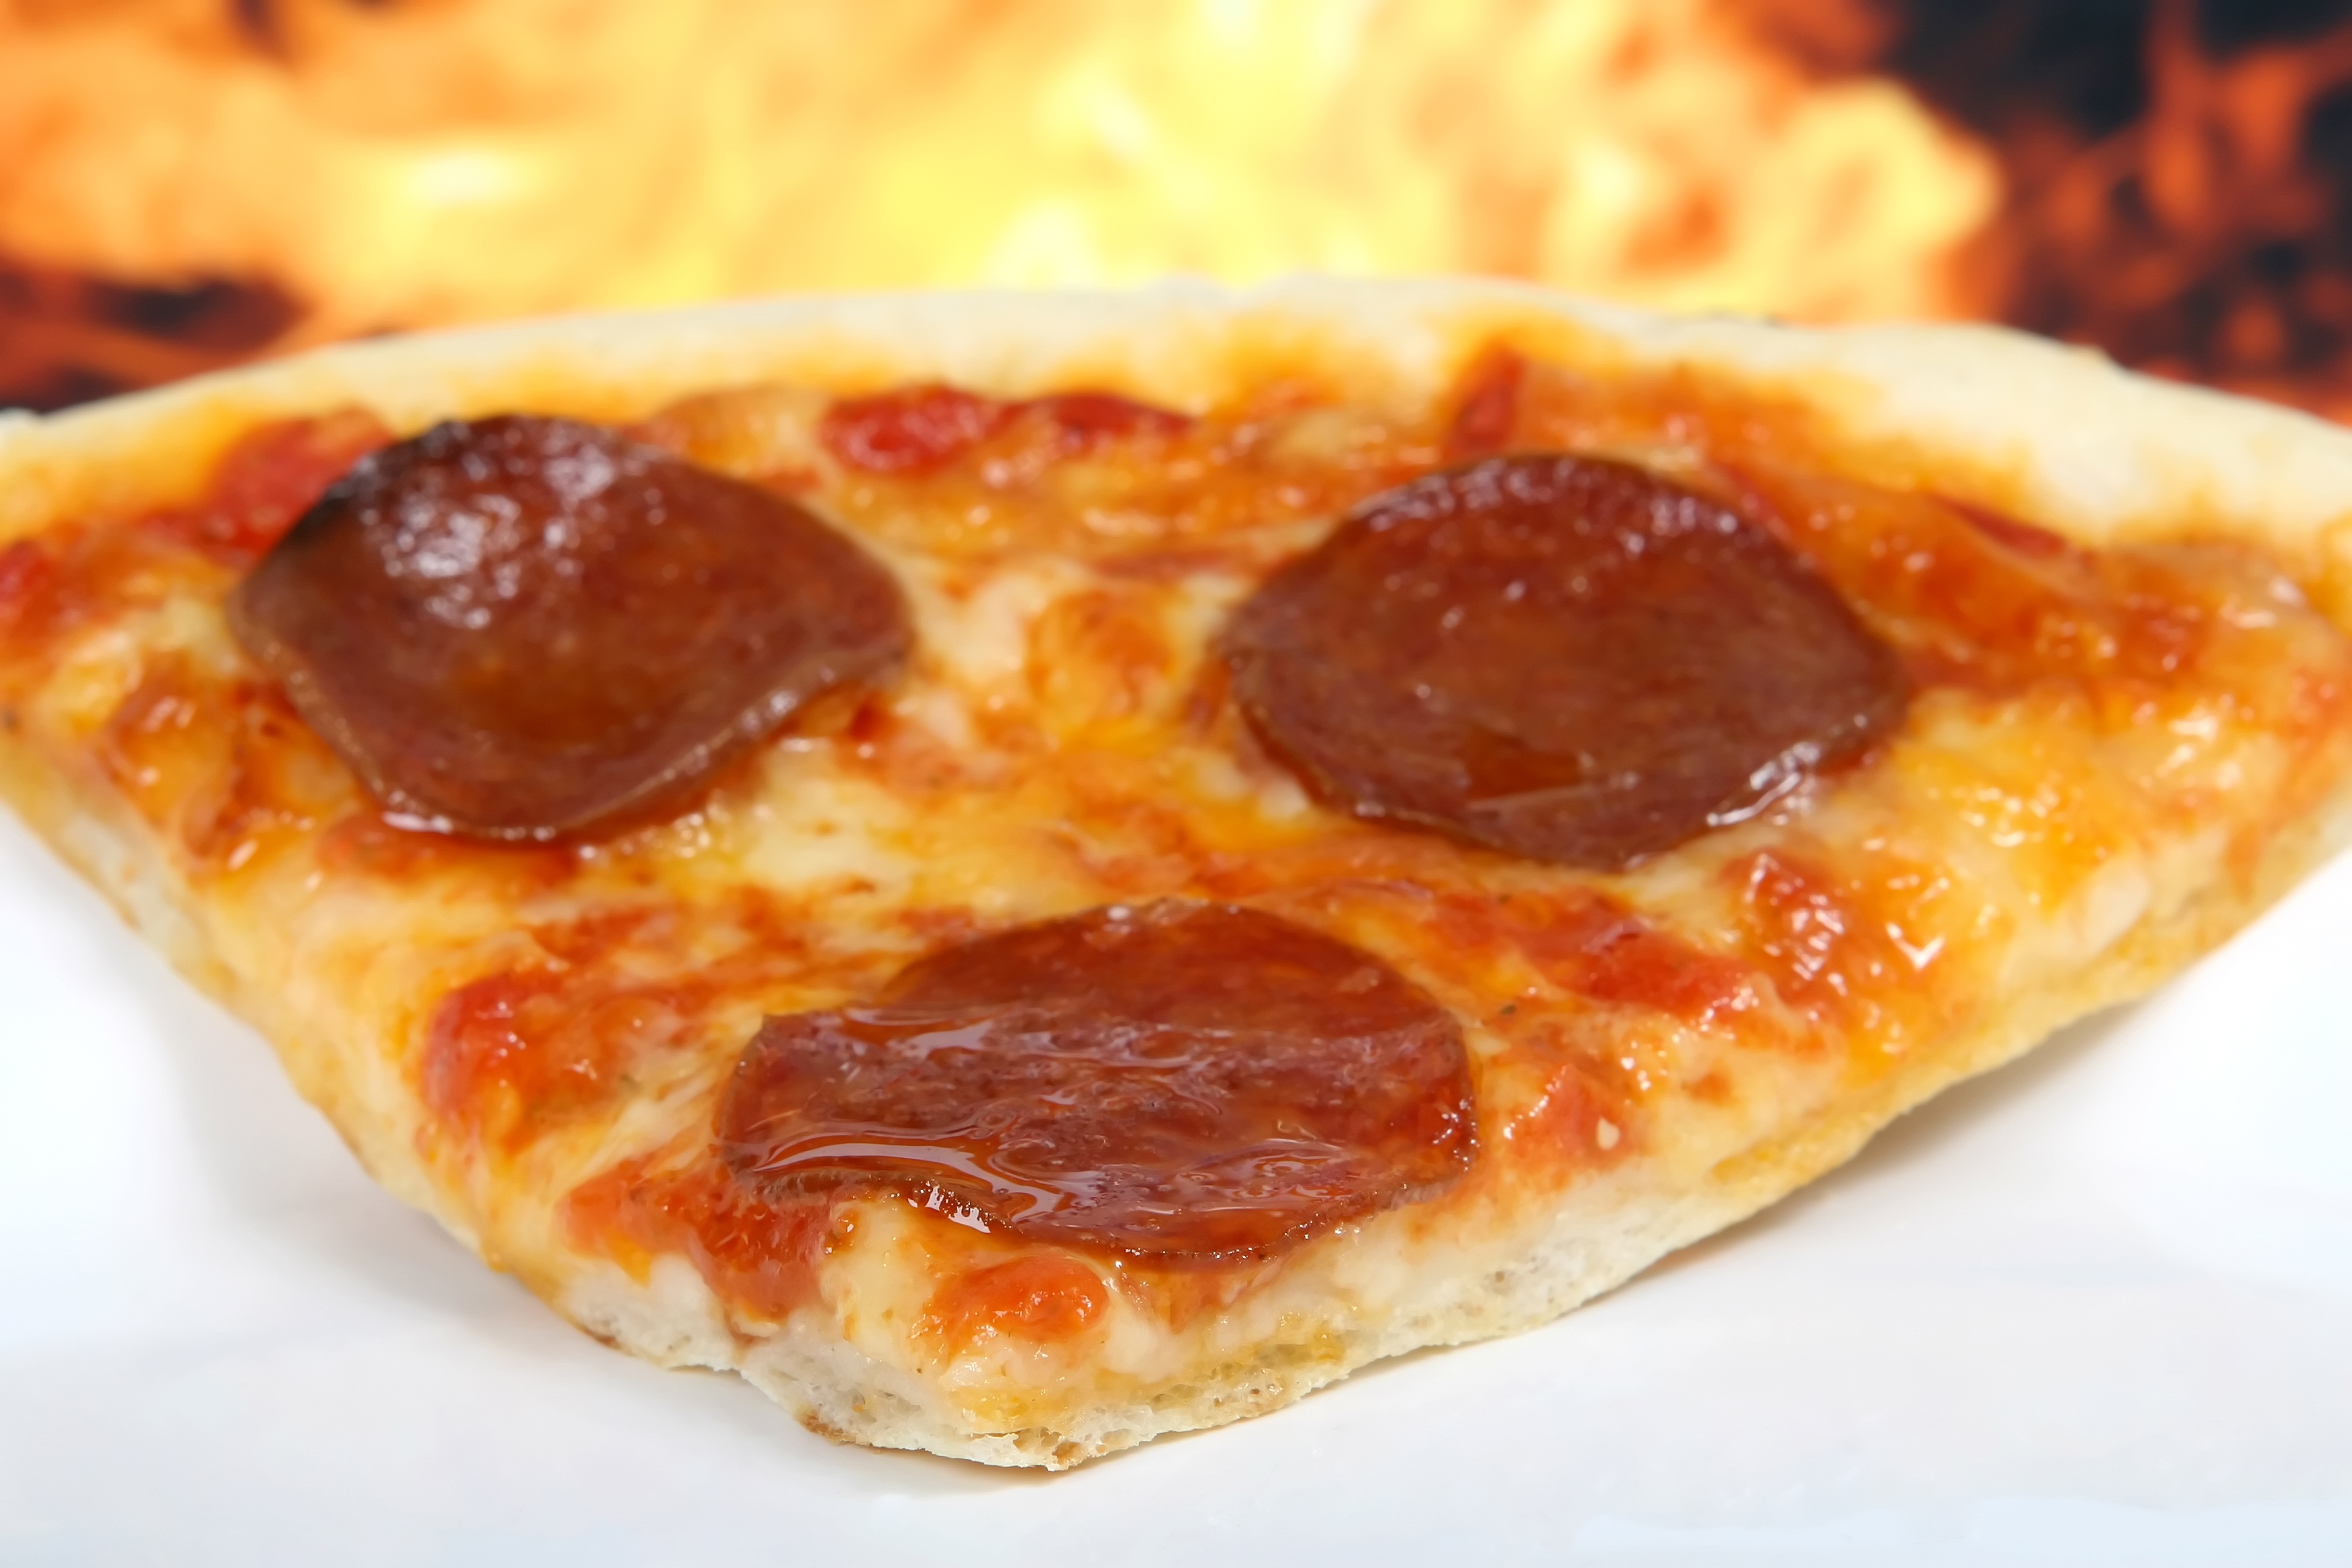
restaurant, roast, orange, dish, meal, food, red, macro, natural, america, fresh, bbq, barbeque, fire, italy, weight, yellow, closeup, breakfast, healthy, dessert, meat, barbecue, cuisine, bread, pastry, health, dough, pizza, cheese, tomato, sausage, baked, pepperoni, cooked, american, nutrition, hot, spices, spicy, clay, good, oven, flames, loss, diet, herbs, italian, ham, organic, grilled, baked goods, copyspace, italian food, danish pastry, pizza cheese, european food, wholesome